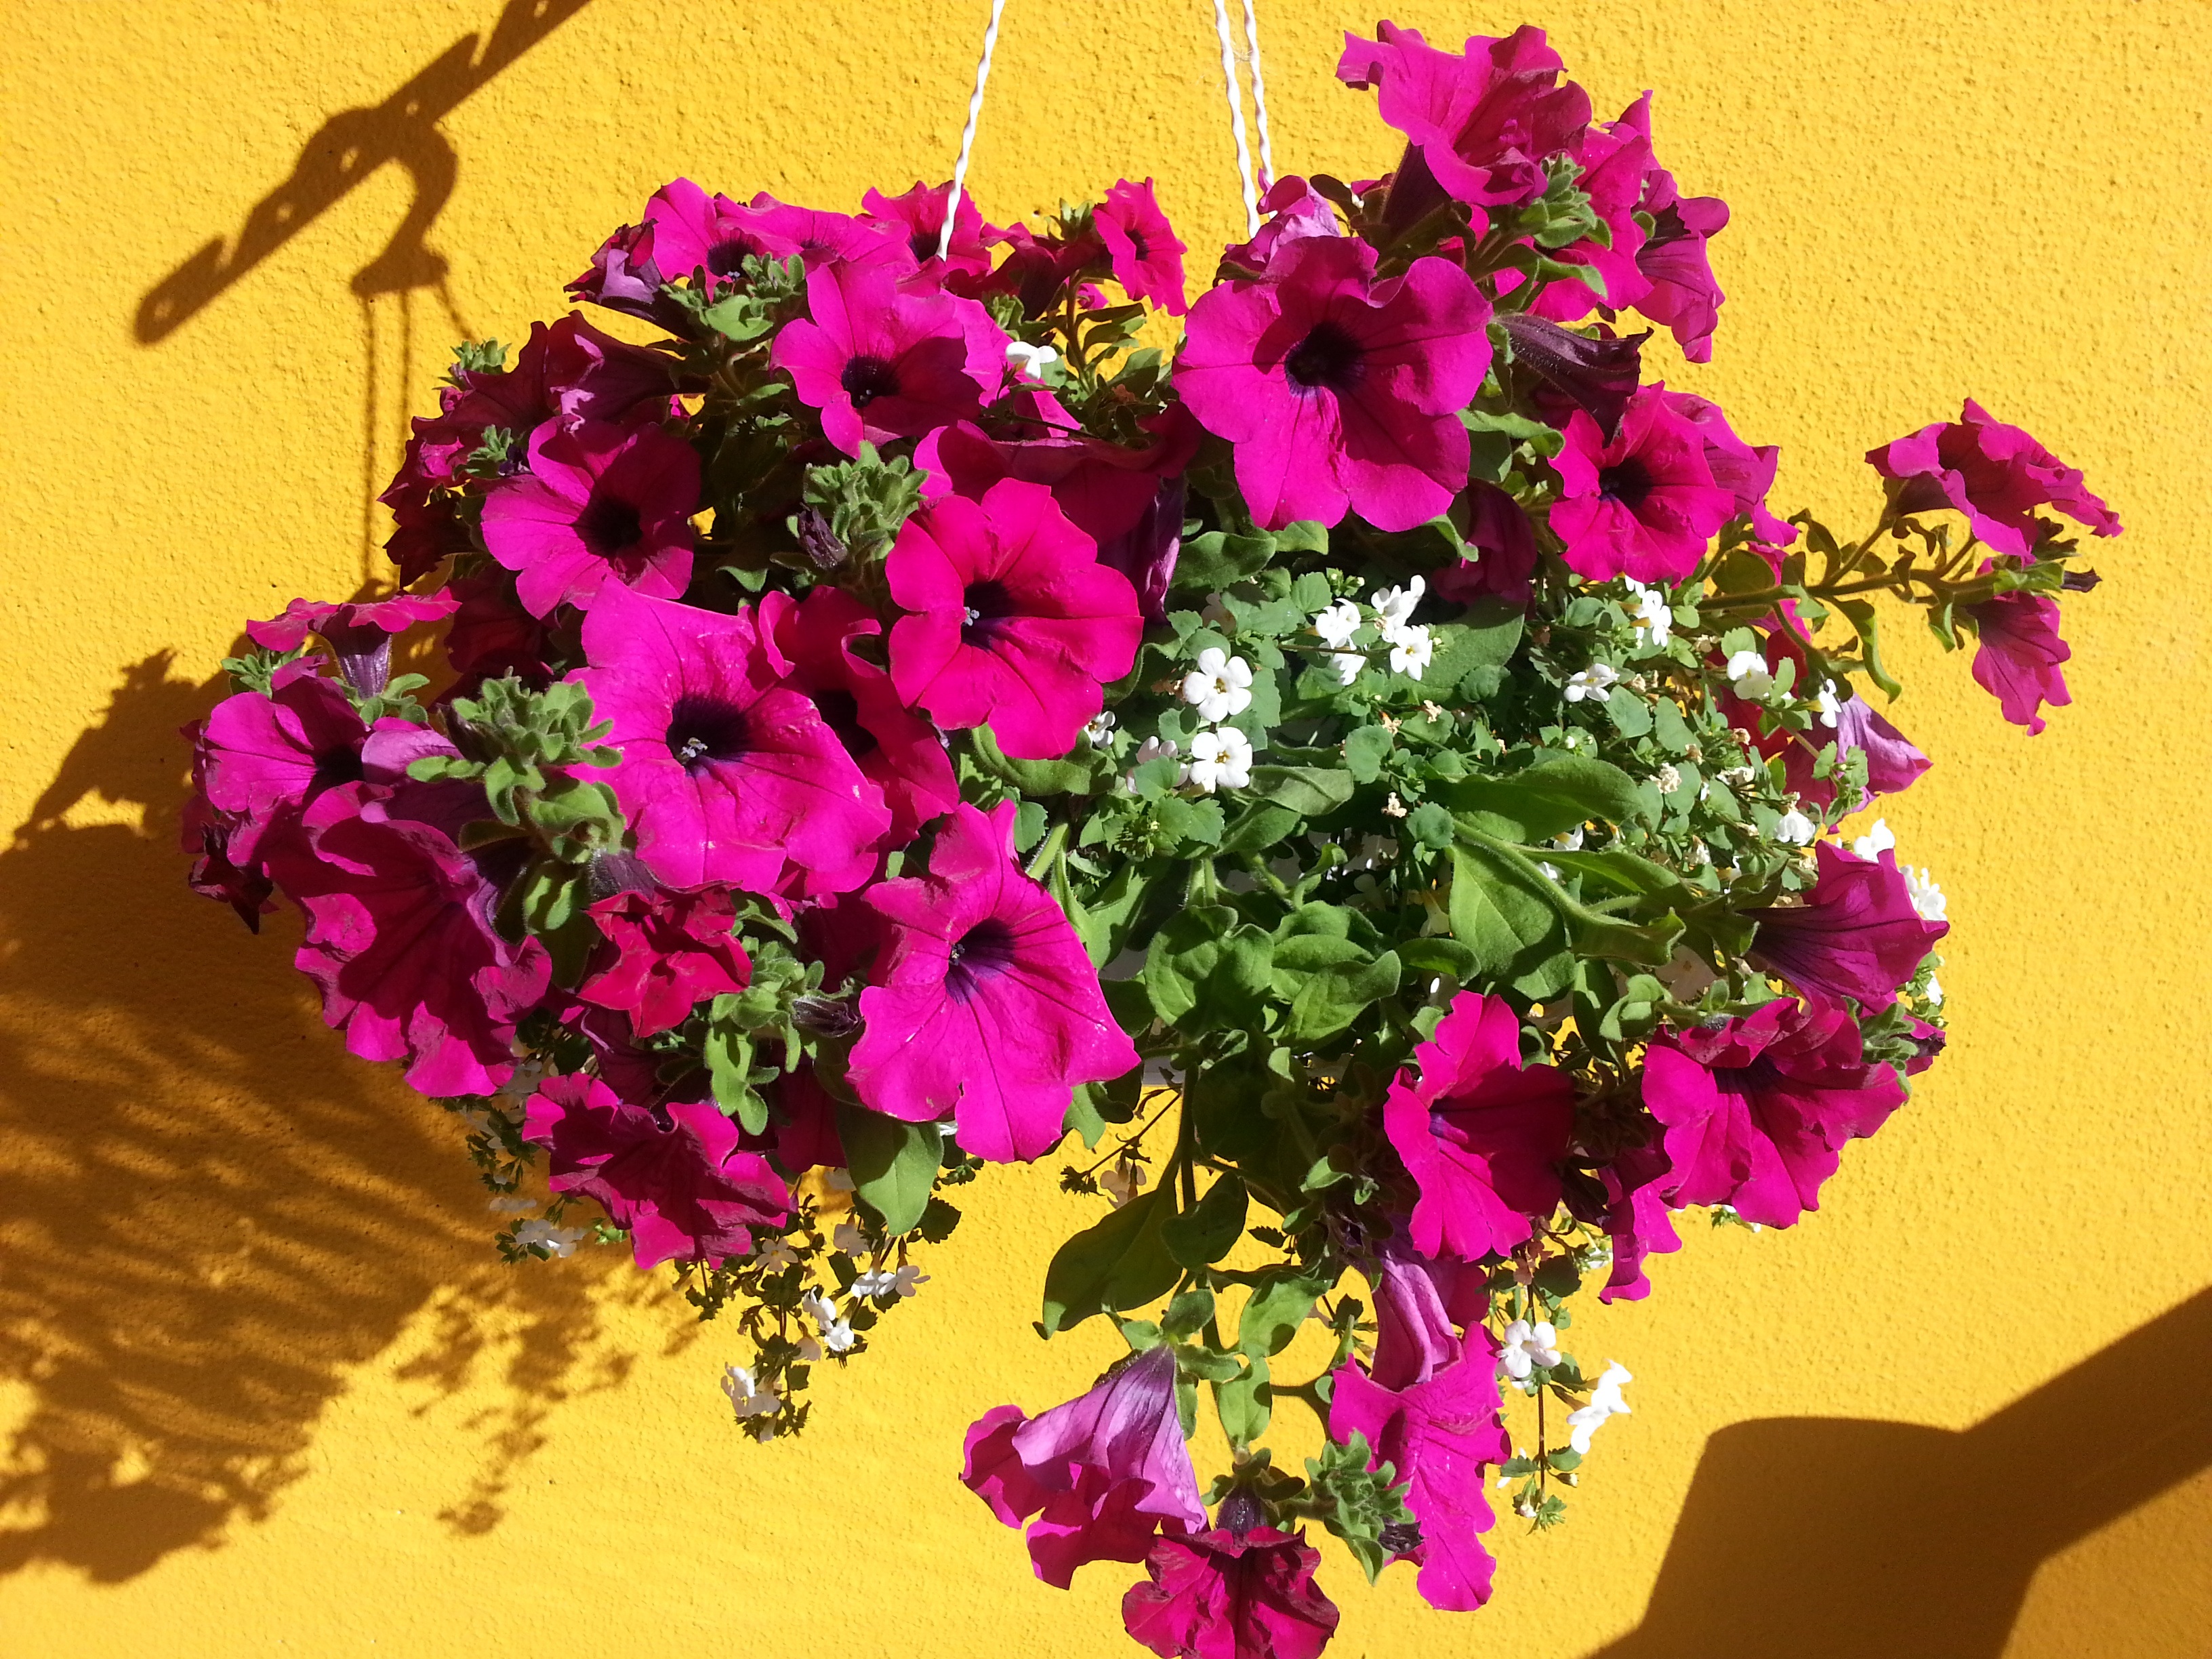
plant, flower, purple, petal, summer, balcony, hanging, flora, beautiful, floristry, ampel, flowering plant, flower bouquet, cut flowers, floral design, annual plant, land plant, violet family, flower arranging